Patrick Thoms

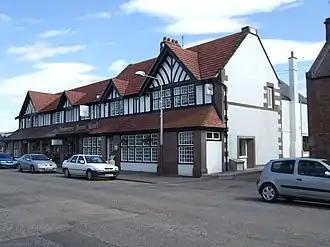
Panmure Arms Hotel

He was born on 27 September 1873 in Kilmacolm the son of Thomas Smith Thoms from a family of Angus farmers and solicitors. He was educated at Harris Academy in Dundee. In 1889 he was articled to Charles Ower to train as an architect in Dundee, also taking formal classes at Dundee Technical Institute and University College Dundee.